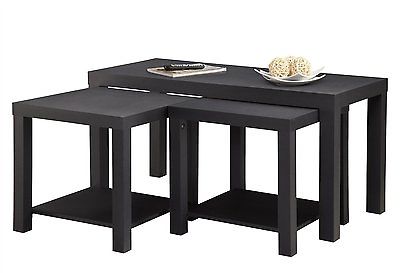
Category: sofa